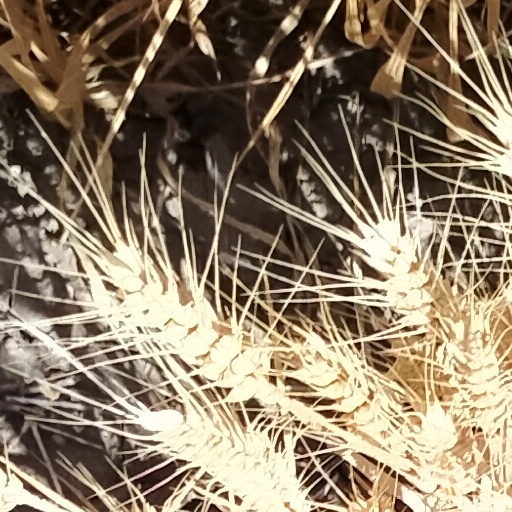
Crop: wheat